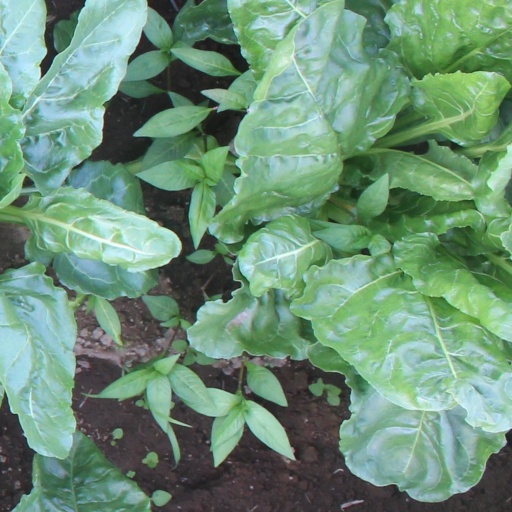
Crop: sugar beet